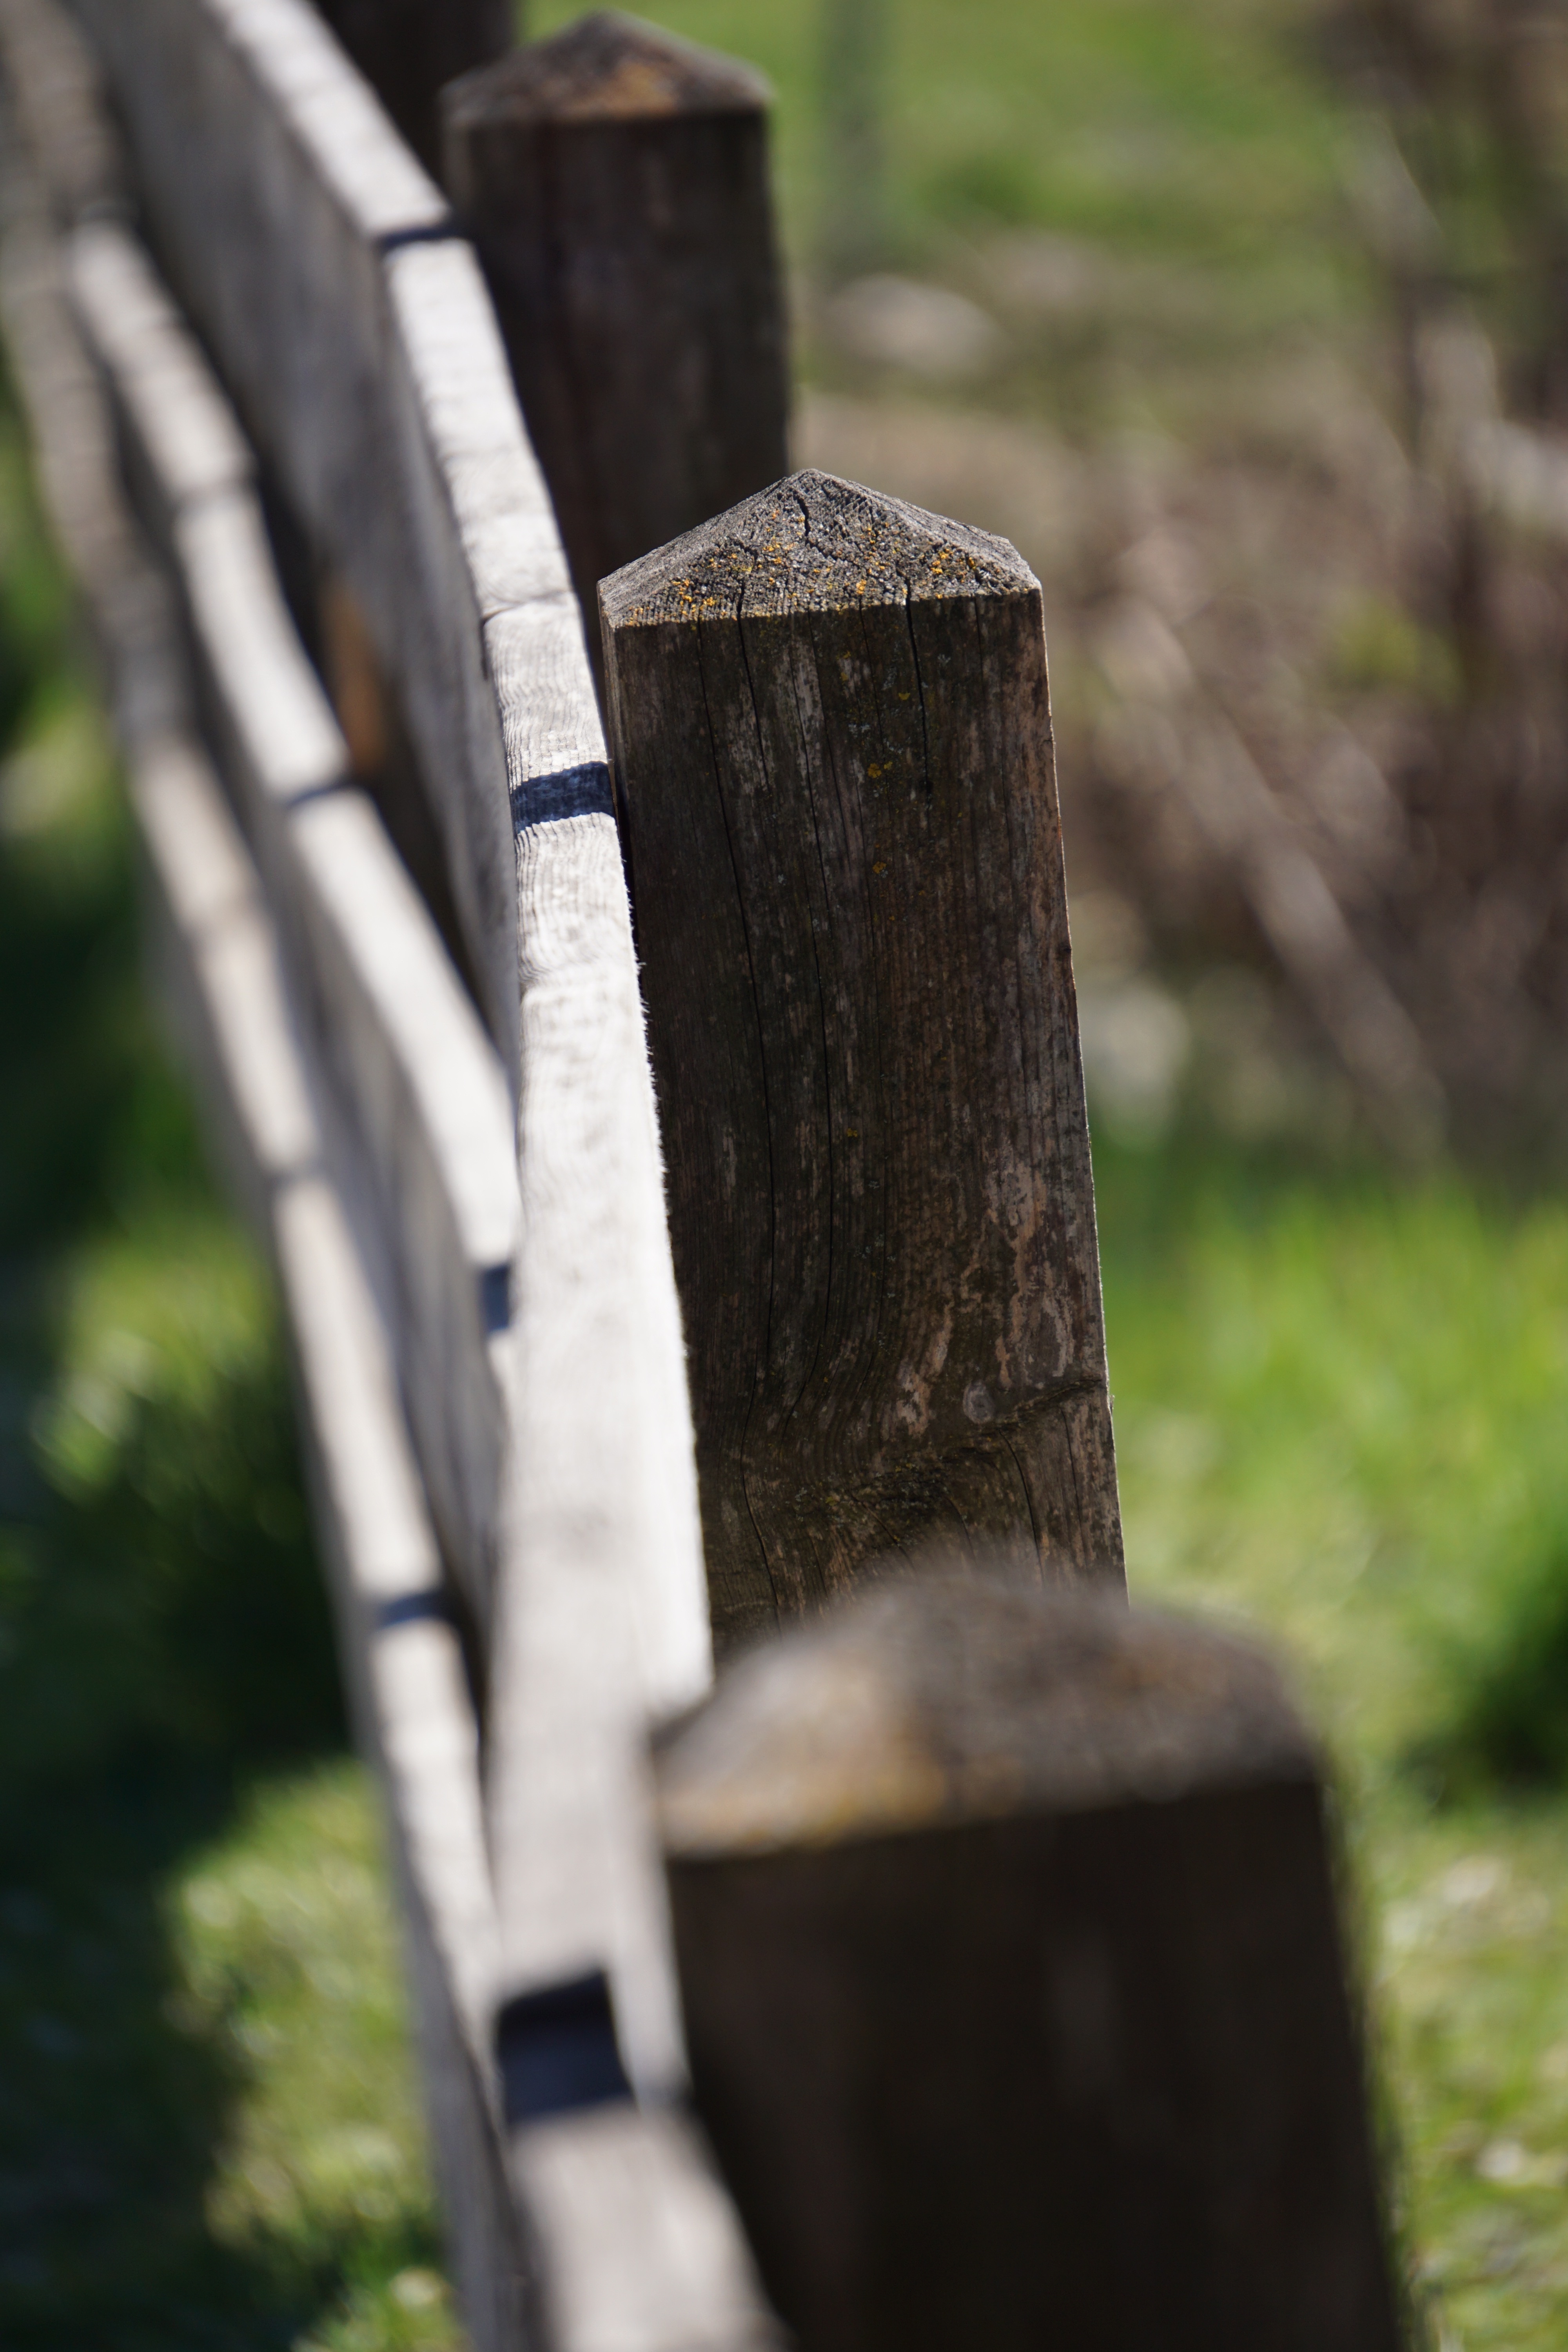
tree, nature, forest, grass, fence, wood, lawn, web, railing, green, pillar, shadow, rest, sculpture, away, forest path, demarcation, man made object, outdoor structure